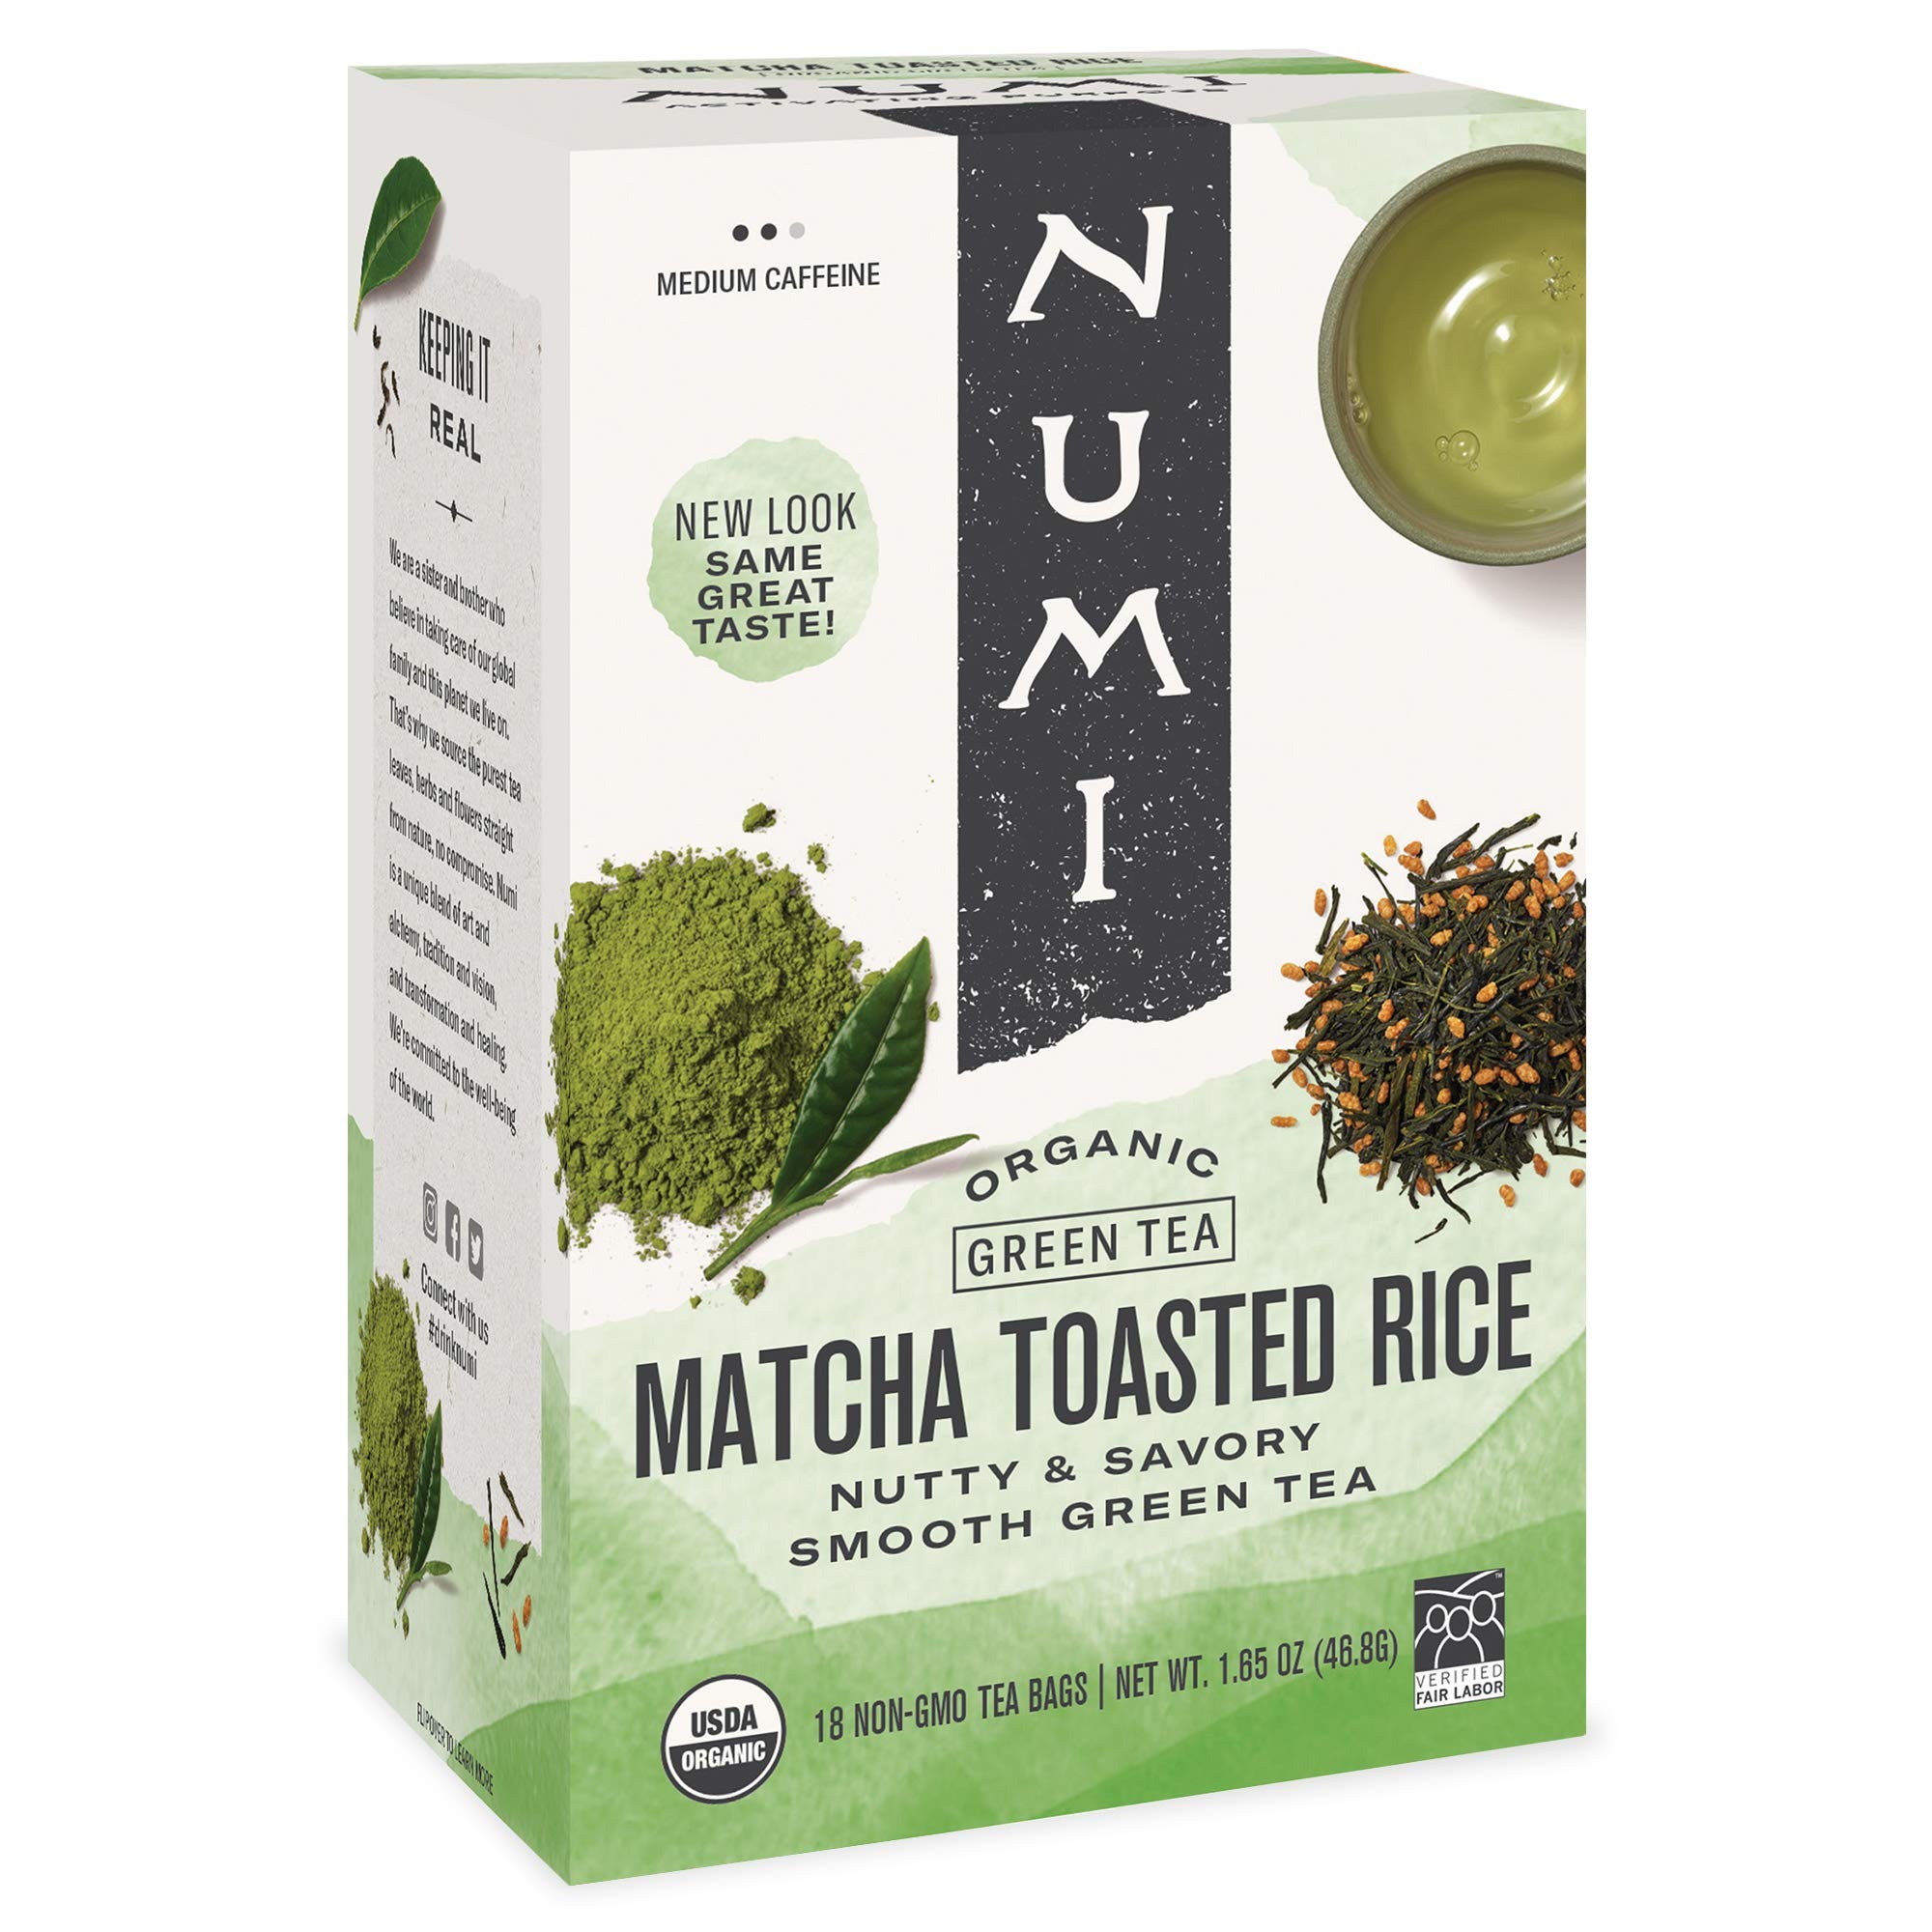
Item Name: Numi Organic Tea Matcha Toasted Rice, 18 Count Box of Tea Bags (Pack of 6) Green Tea (Packaging May Vary)
Bullet Point 1: Traditional Japanese Green Tea: Brew the robust nutty and savory flavors of our Matcha Toasted Rice by the bag or pot; Organic sencha green tea blended with toasted rice makes Gen Mai Cha: a smooth and naturally sweet green tea
Bullet Point 2: Bright, Fresh Green Tea: Whether you're looking for jasmine tea, gunpowder green tea, or matcha green tea powder, Numi has the bright, herbaceous green tea you're craving
Bullet Point 3: Bagged Tea: Numi's organic full-leaf quality teas come in convenient tea bags for the perfect brewing every time; Individually wrapped tea bags ensure your tea is fresh, every time
Bullet Point 4: Numi's Organic Teas and tisanes bring you the flavor and health benefits of full-leaf tea in a variety of styles, flavors and brewing methods from tea bags and loose leaf teas to flowering teas, iced teas, and bottled teas
Bullet Point 5: Premium Organic Full-Leaf quality teas and herbal teasans blended with only 100 percent real fruits, flowers, and spices; Try our black, green, white, Pu-erh, rooibos, herbal, and turmeric teas
Value: 108.0
Unit: Count

Price: 49.99